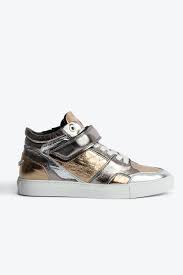
Label: Sneaker